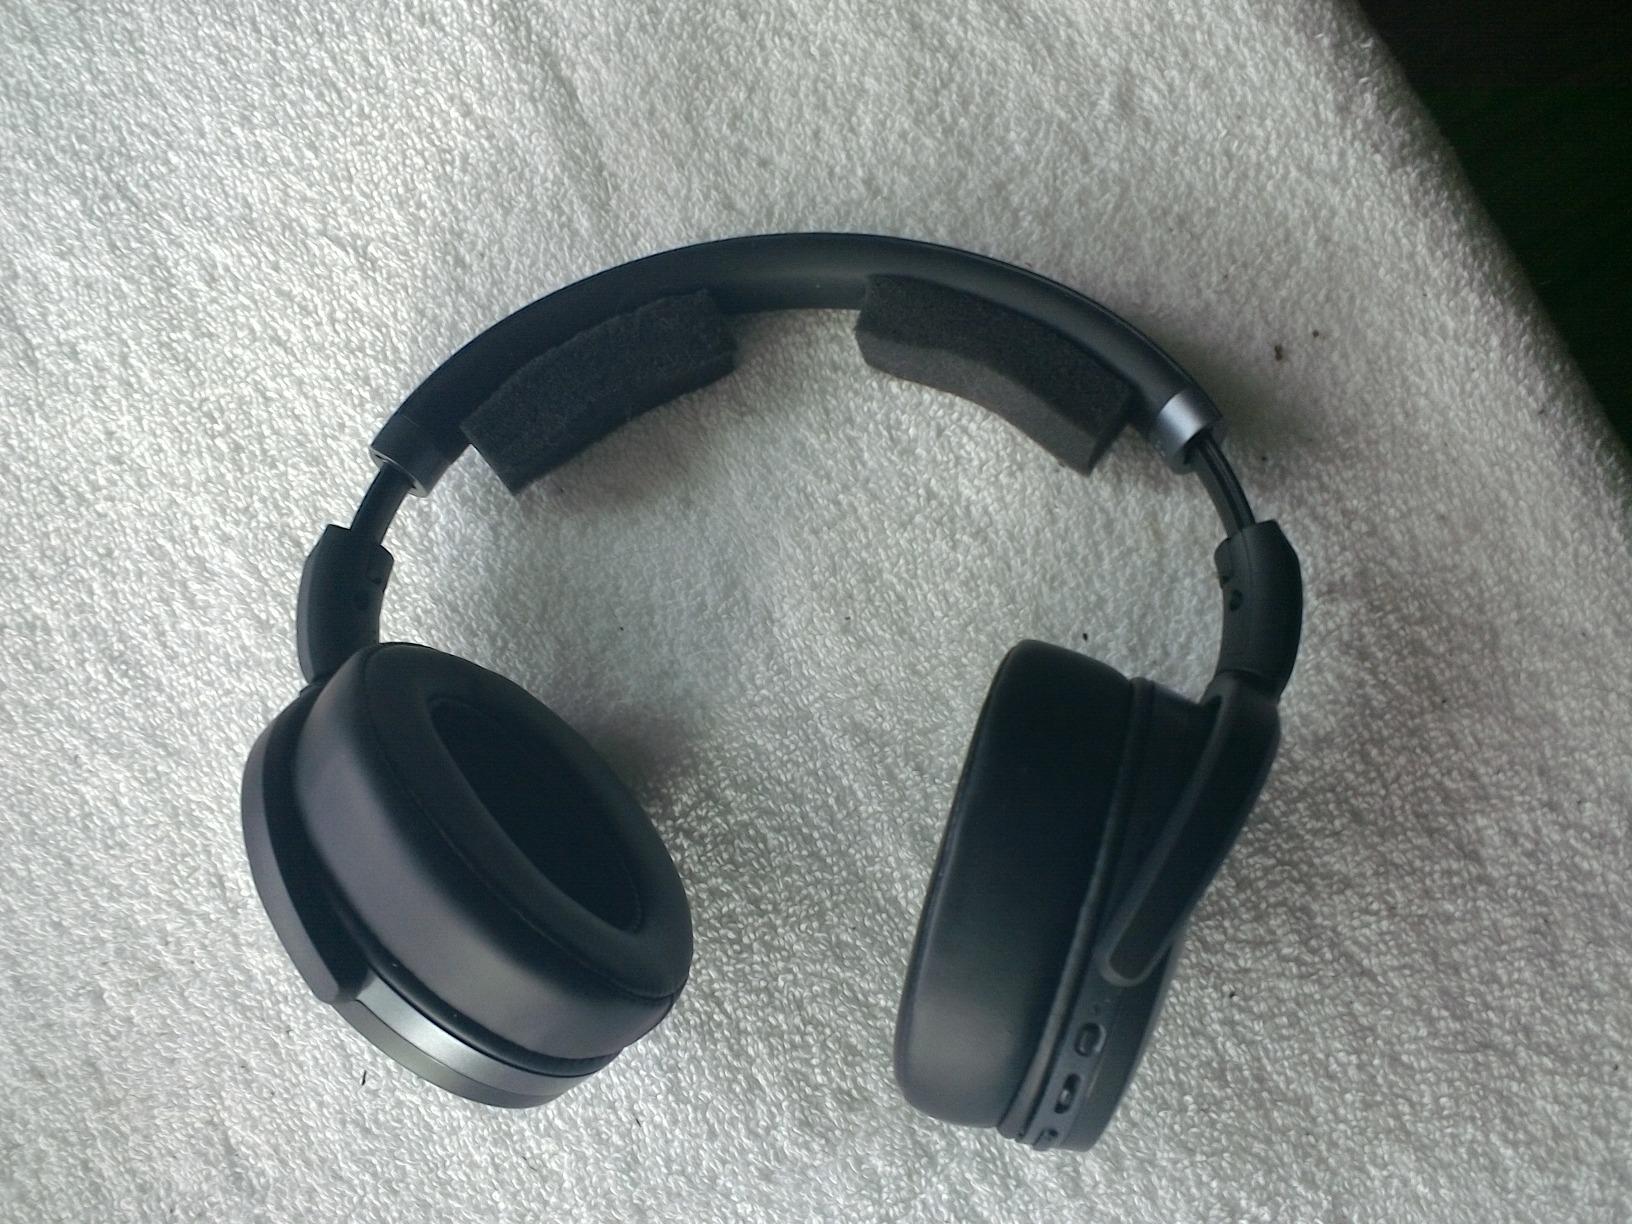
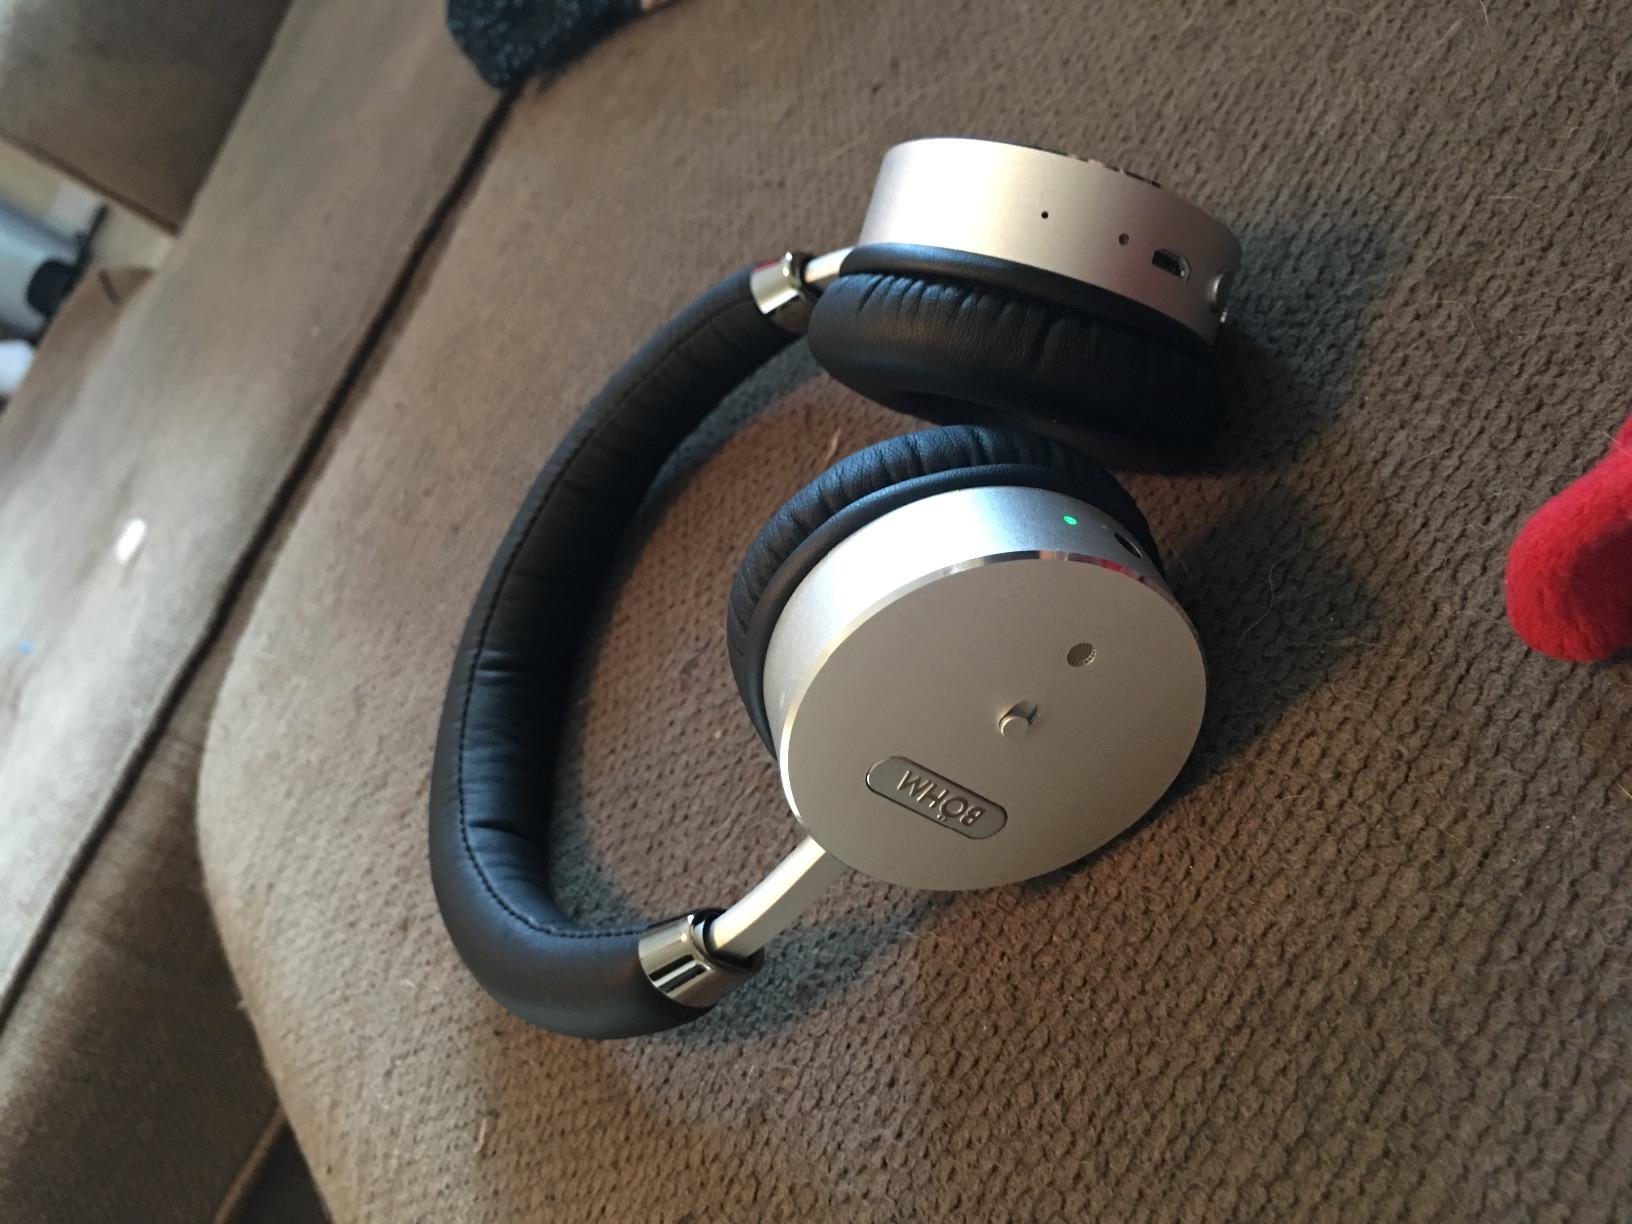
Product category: headphones
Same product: no